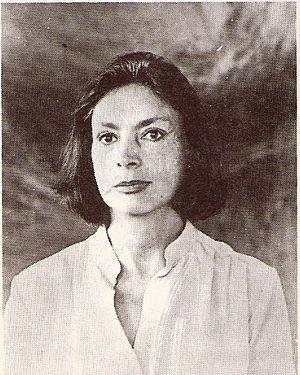
Elvira Amanda Orphée est une écrivaine argentine.